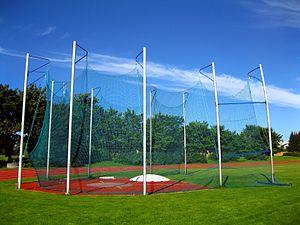
Filet de sécurité pour marteau et lancer du disque Русский: Защитная сетка для молота и метании диска Polski: Sieć bezpieczeństwa dla rzutu młotem i dyskiem Italiano: Rete di sicurezza per martello e lancio del disco